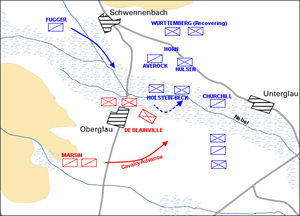
Slaget ved Blenheim / Slaget / Centrum og Oberglau
Allieret angreb på Oberglau.
Slaget ved Blenheim, der blev udkæmpet den 13. august 1704, var et stort slag i den Spanske Arvefølgekrig. Ludvig 14. af Frankrig forsøgte at slå den tyske kejser Leopold 1. ud af krigen ved at besætte Wien, hovedstaden i det habsburgske rige, og opnå en fordelagtig fredsaftale. Wien var i alvorlig fare. Kurfyrst Maximilian 2. Emanuel af Bayern og marskal Marsins styrker i Bayern truede vestfra, og marskal Vendômes store armé i Norditalien udgjorde en alvorlig trussel med en mulig offensiv gennem Brennerpasset. Wien var også under pres fra Rákóczis ungarske oprør østfra. Hertugen af Marlborough indså faren og besluttede at komme Wien til undsætning ved at marchere sine styrker sydpå fra Bedburg og hjælpe med til at fastholde kejser Leopold i den store alliance.